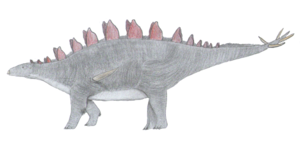
Monkonosaurus est un genre éteint douteux de dinosaures stégosauriens herbivores du Jurassique supérieur du Tibet et du Crétacé de la formation de Lura en Chine.